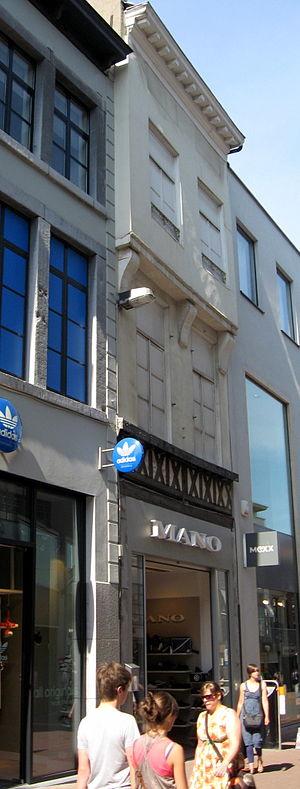
Cette page regroupe l’ensemble du patrimoine immobilier de la ville belge de Hasselt.